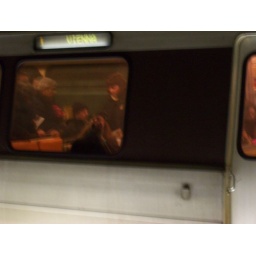
Saph attacking the metro window as her car goes in the opposite direction